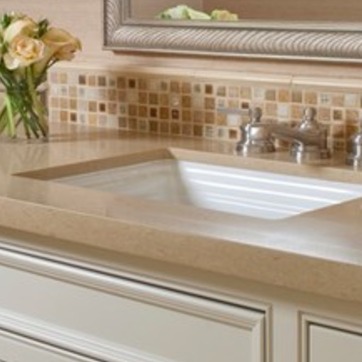
Material: ceramic